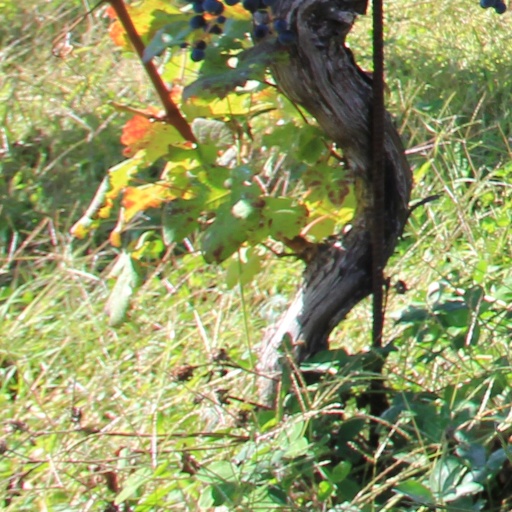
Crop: grape